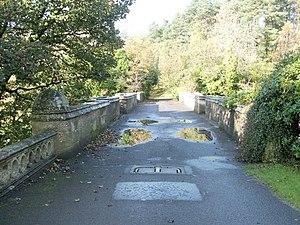
Le pont d'Overtoun est un pont en arc, situé à Milton, dans le burgh de Dumbarton, en Écosse. Il permet de franchir le fleuve Clyde et permet l'accès au manoir d'Overtoun House situé à une trentaine de mètres à l'est de l'ouvrage.